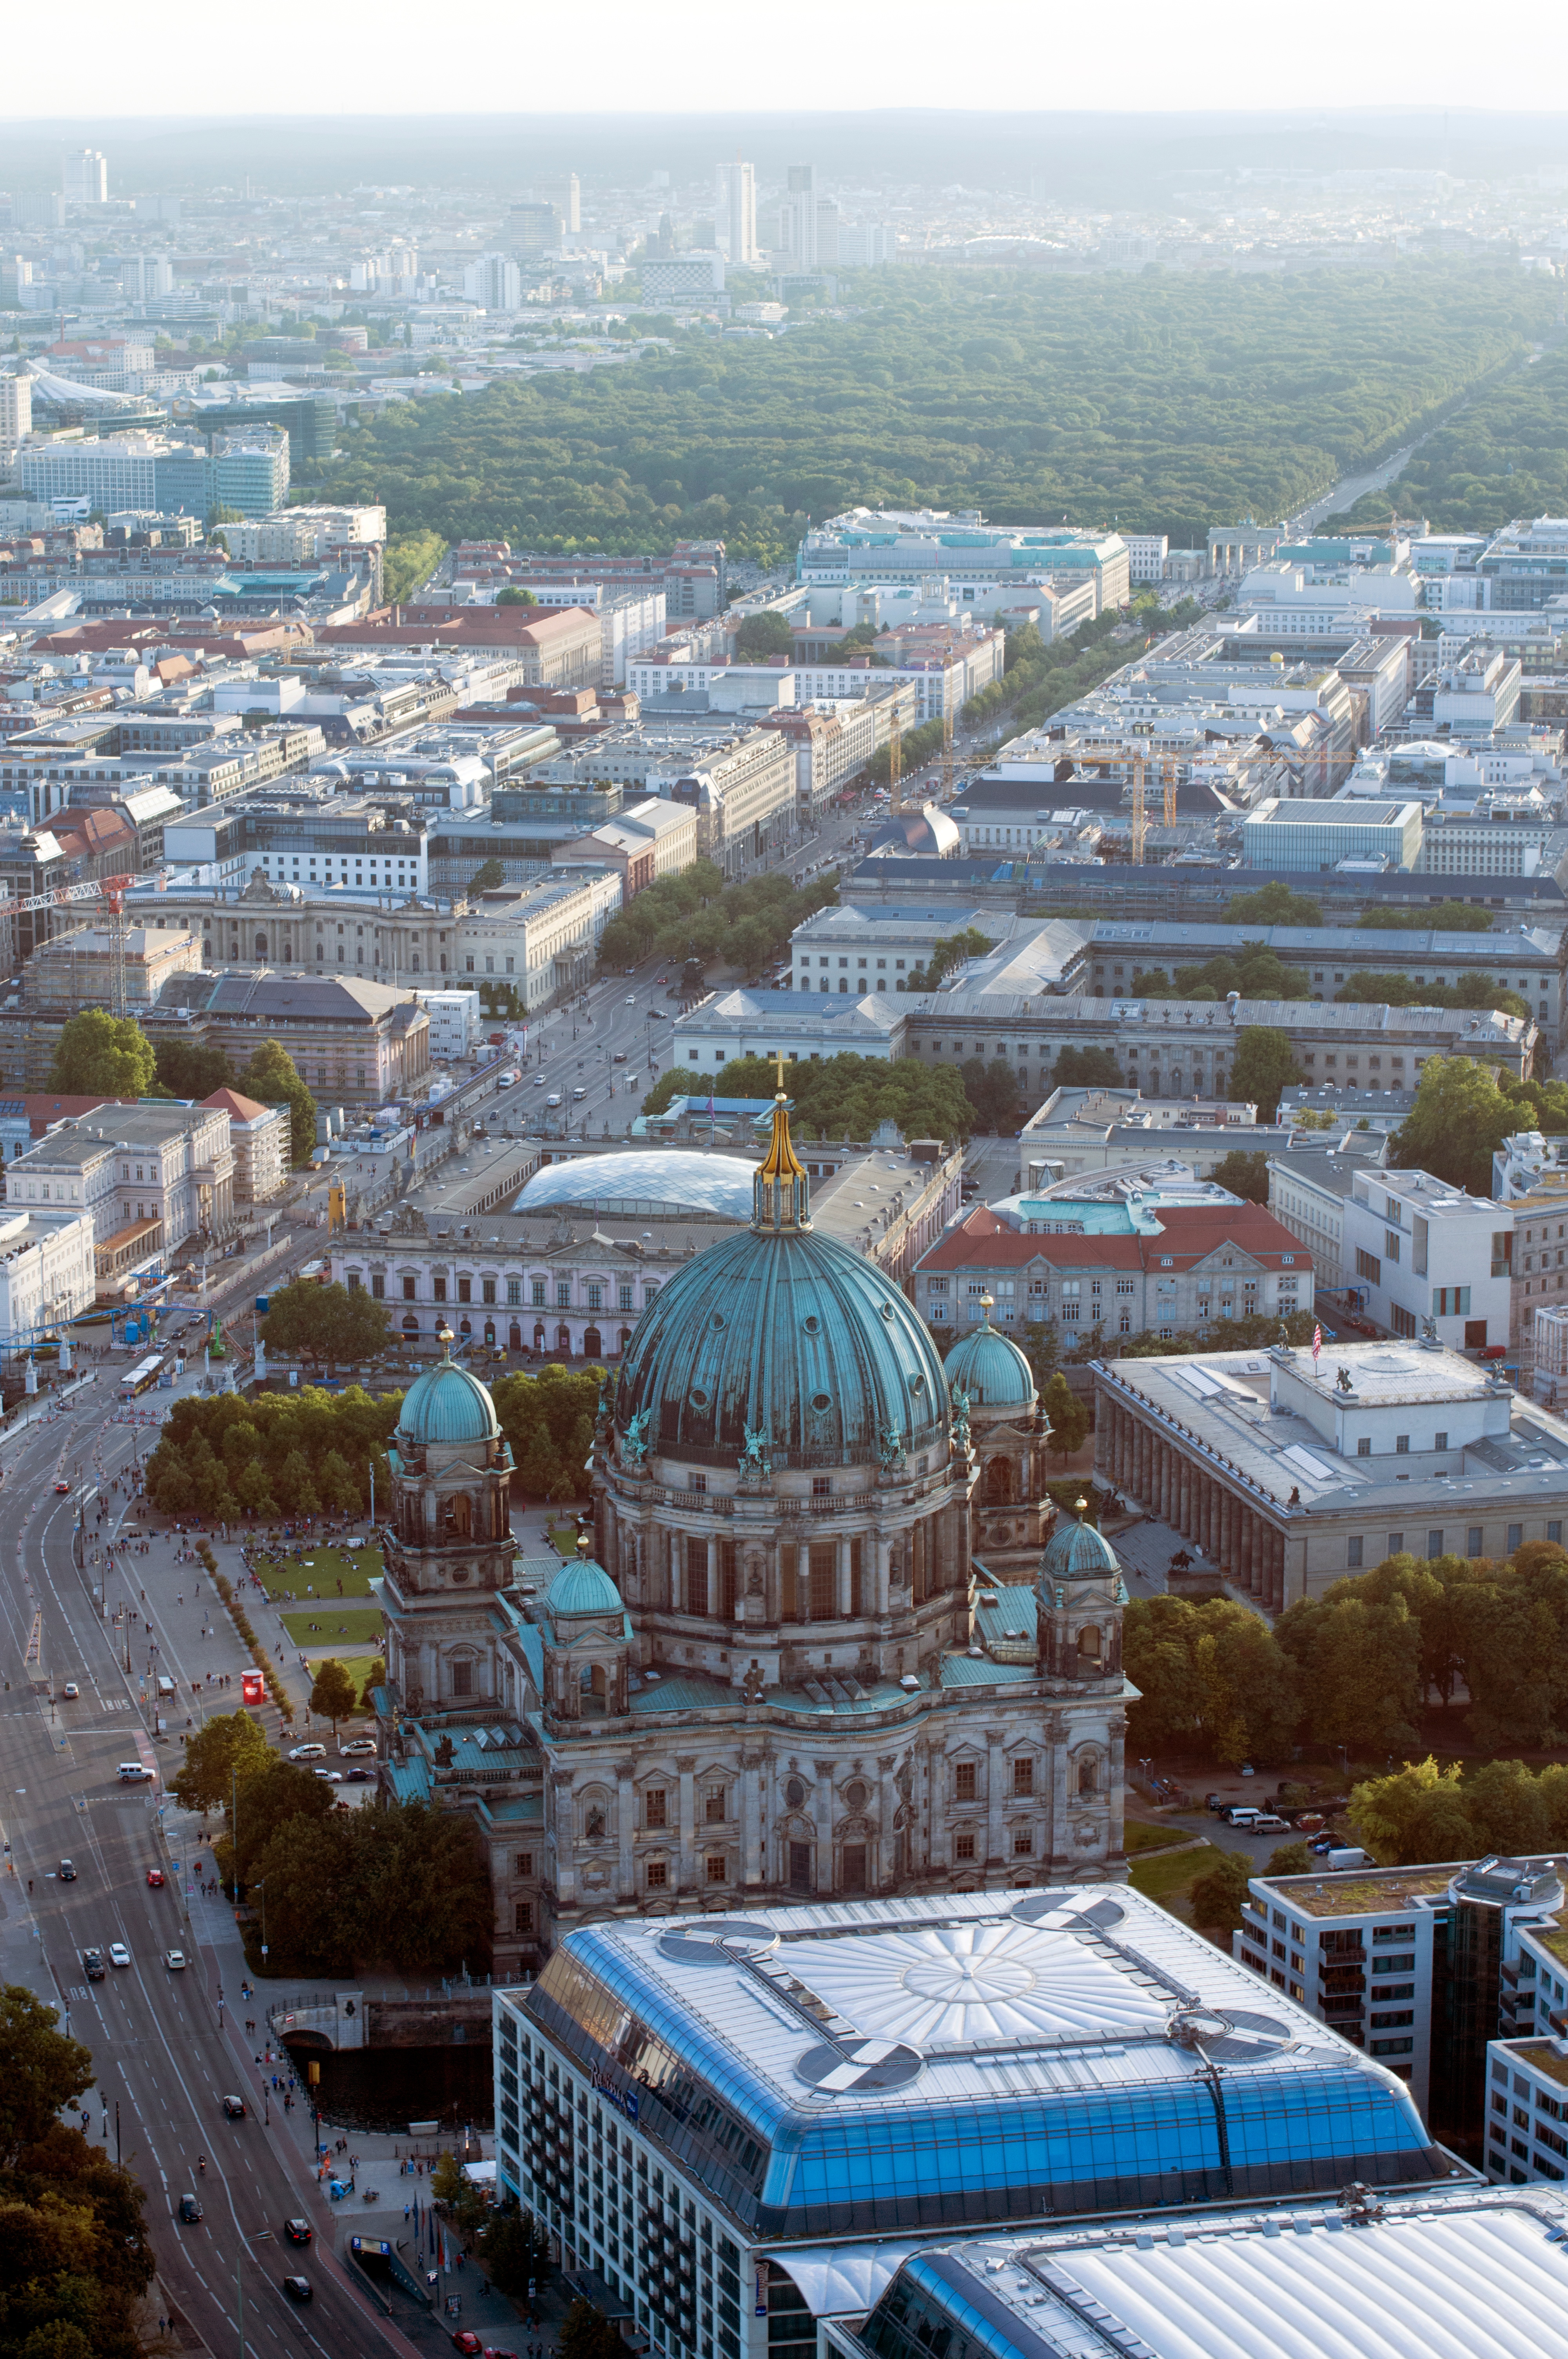
structure, skyline, town, city, skyscraper, cityscape, downtown, tower, landmark, tourism, stadium, dome, metropolis, bird's eye view, aerial photography, urban area, human settlement